Ambarchik Bay

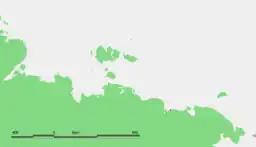

Ambarchik Bay is a shallow bay in the eastern Kolyma Gulf in the East Siberian Sea. The location is within the Sakha Autonomous Republic, Russia, located approximately (by air) north-east of Yakutsk. The port and polar station of Ambarchik (a transit station during the Gulag), is located on the coastline of the bay.